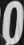
Number: 0